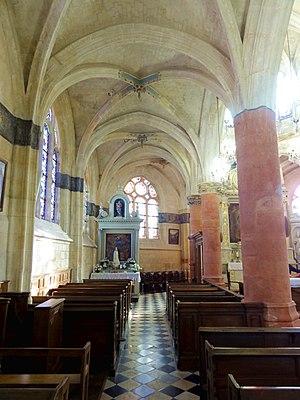
Intérieur de l'église - voir titre.
L'église Saint-Martin est une église catholique paroissiale située au Mesnil-Amelot, en France. Elle a été bâtie entre 1520 et 1550 environ dans le style gothique flamboyant, la Renaissance se manifestant juste timidement par les chapiteaux du rond-point de l'abside. L'église Saint-Martin se distingue à la fois par sa belle homogénéité, son effet monumental, sa modénature et sa sculpture très soignées, et son plan particulier avec déambulatoire, mais sans chapelles rayonnantes ni transept. Les trois vaisseaux sont de même largeur, et de proportions élancées. Elles communiquent entre eux par des grandes arcades largement ouvertes, sauf dans l'abside, où les piliers sont plus minces. L'élévation s'organise sur deux niveaux. Le deuxième niveau d'élévation, qui représente environ un tiers de la hauteur totale, comporte des murs aveugles dans les trois travées de la nef, et des fenêtres hautes dans les deux travées du chœur. La polychromie d'origine, restituée lors de la restauration de la fin du XXᵉ siècle, complète avantageusement l'architecture, ainsi que le grand retable du maître-autel de 1654.